Warner Records

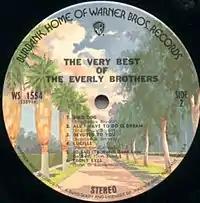
The Warner Bros. "Burbank" picture label introduced in 1973. It was later modified when a banner was added across the WB Shield, on which the word "RECORDS" was inscribed.

WBR introduced a new label design for its LPs and singles in mid-1973. This design, which WBR would use until mid-1978, featured a multi-colored, idealized watercolor painting of a Burbank street lined by palms and eucalypts, and titled with the slogan "Burbank, Home of Warner Bros. Records". According to the label's official history, the design was copied from a similarly styled "orange crate art" fruit company label illustration created by an unknown commercial artist in the 1920s.